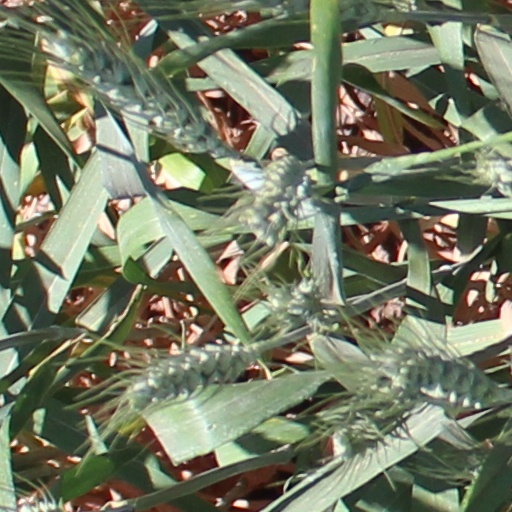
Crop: wheat